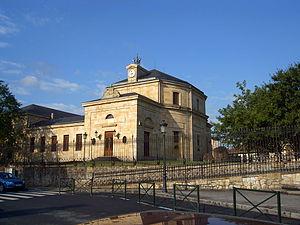
La Maison des assemblées de Gernika est un ensemble monumental avec une signification politique qui se situe dans la ville de Gernika-Luno dans la province de Biscaye au Pays basque Sud. Le cœur de cet ensemble est l'Arbre de Guernica, un chêne sous lequel se réunissaient les Assemblées de la seigneurie de Biscaye, et le bâtiment annexe qui, autrefois, était l'église de Santa María La Antigua.
Guernica est une commune de Biscaye dans la communauté autonome du Pays basque en Espagne.